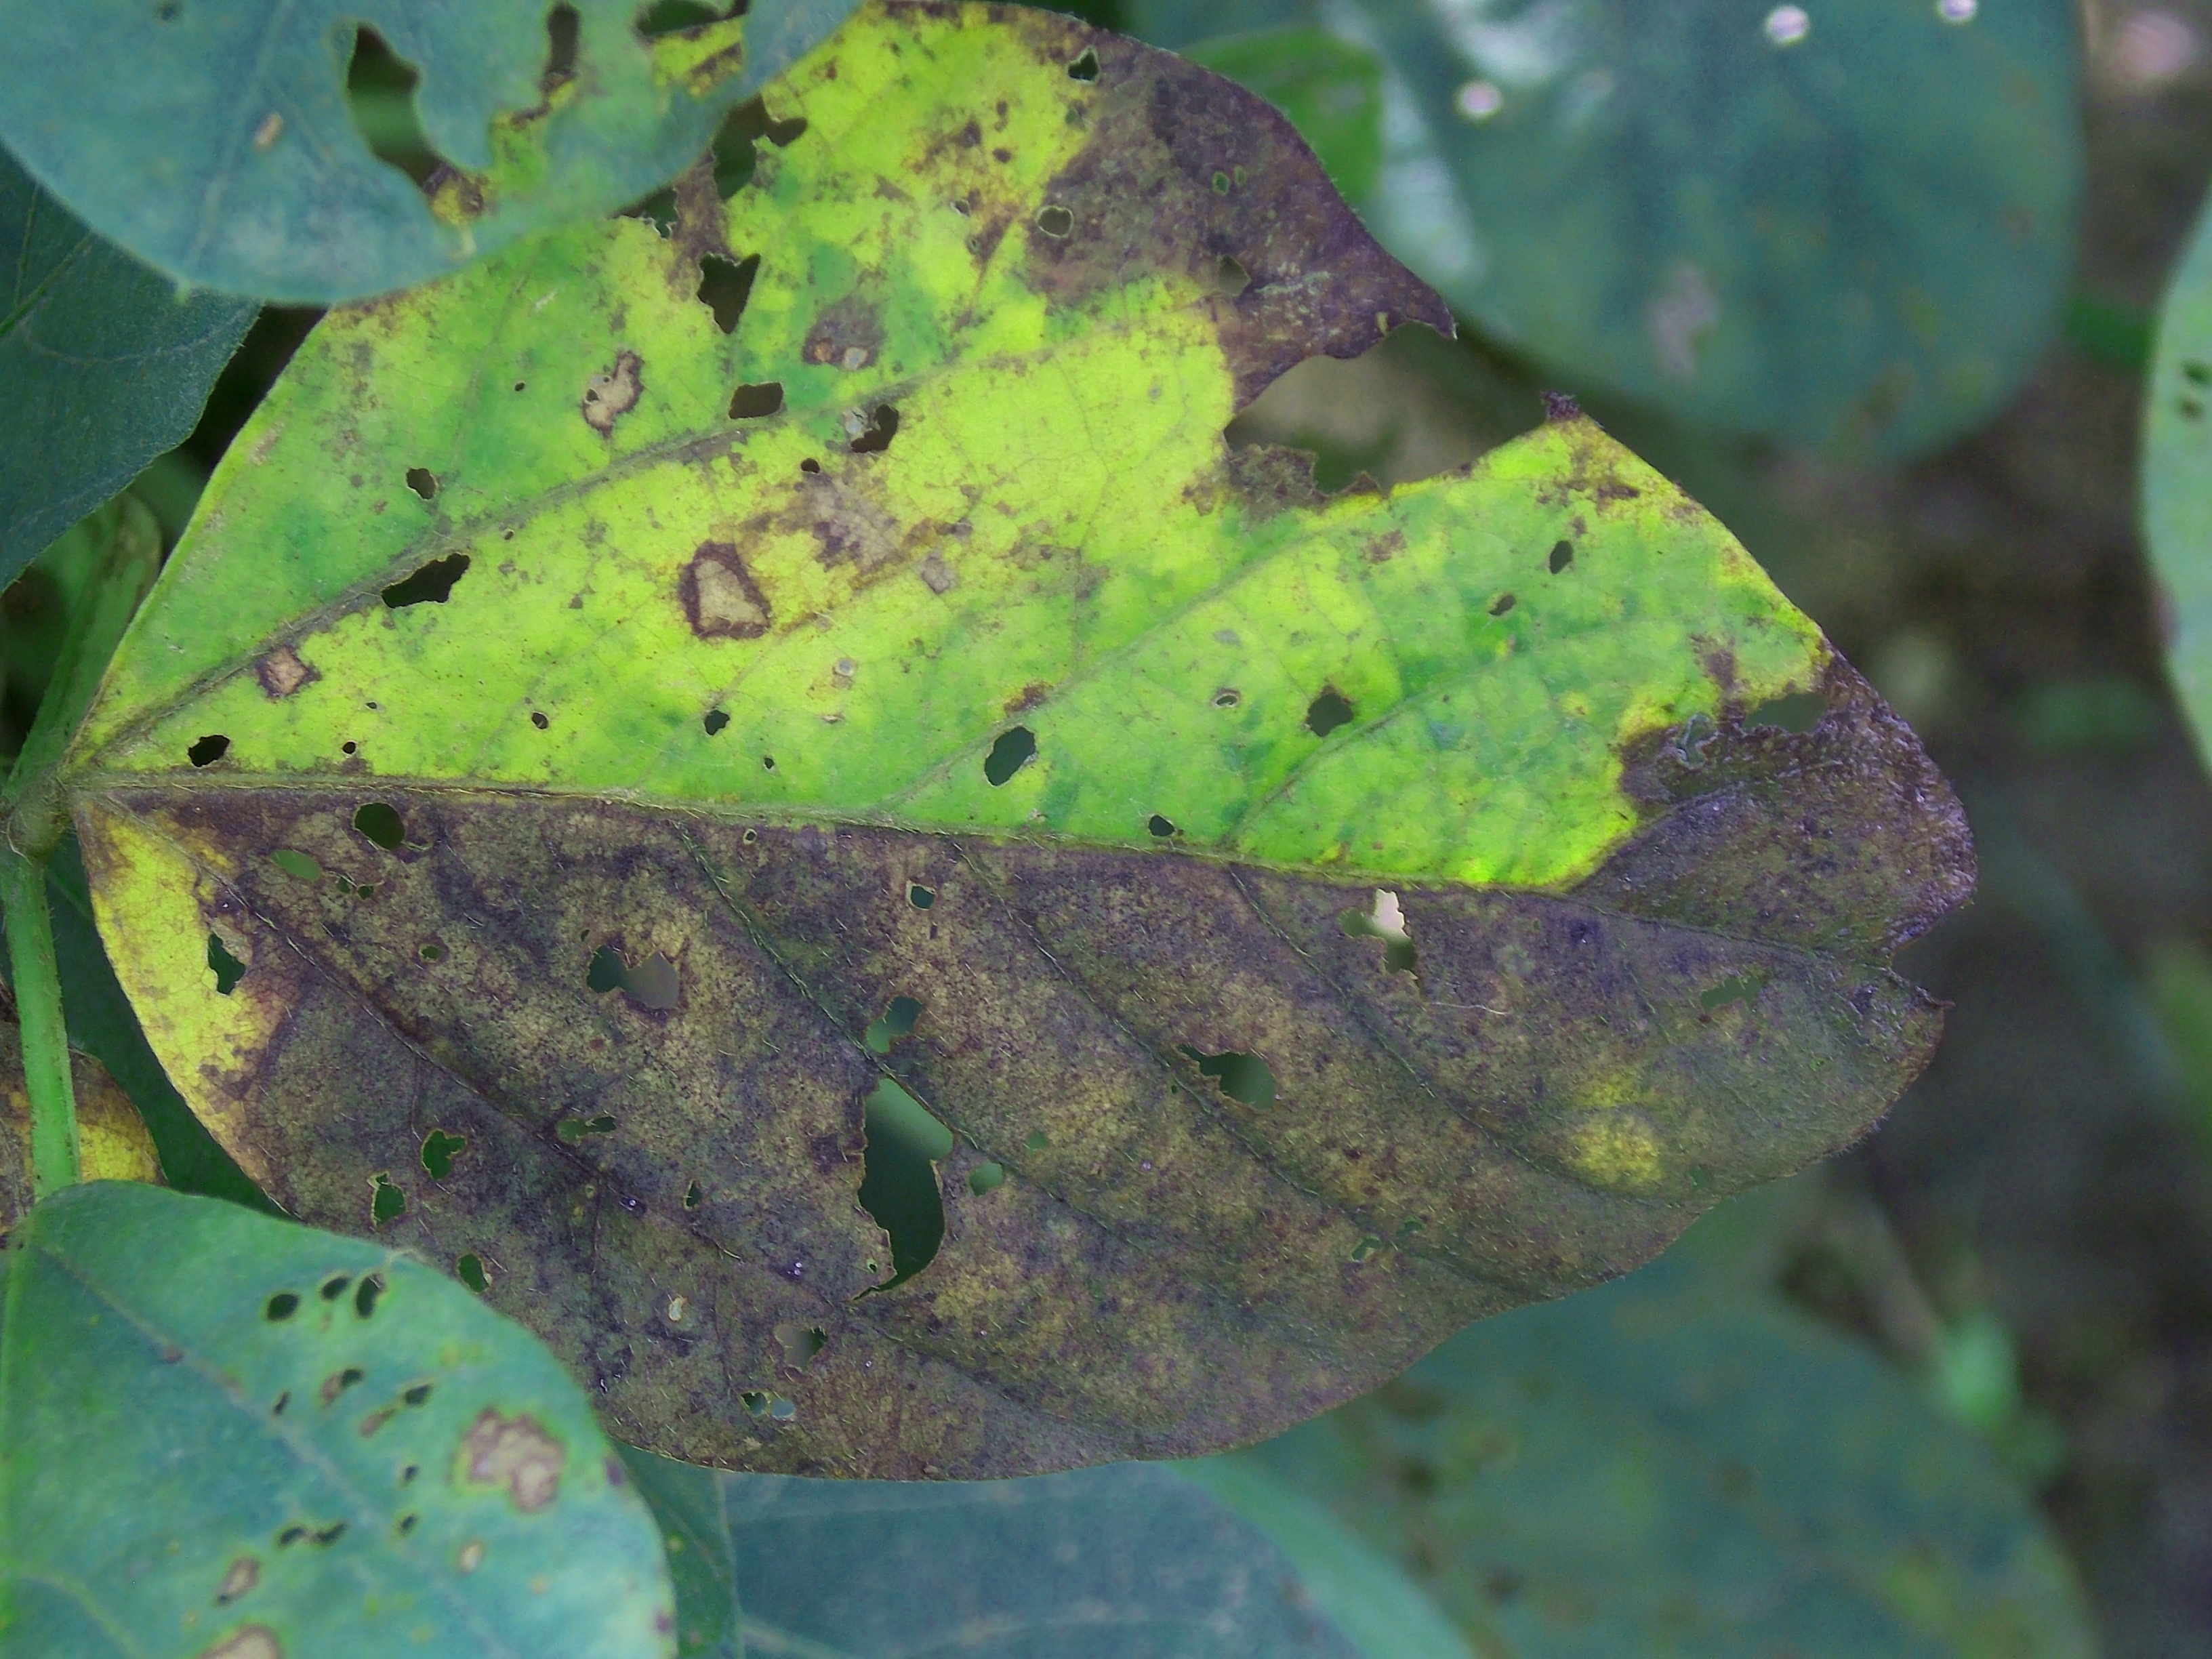
Label: Disease